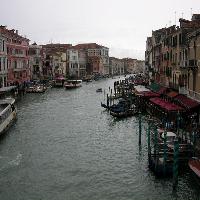
Weather: cloudy or overcast